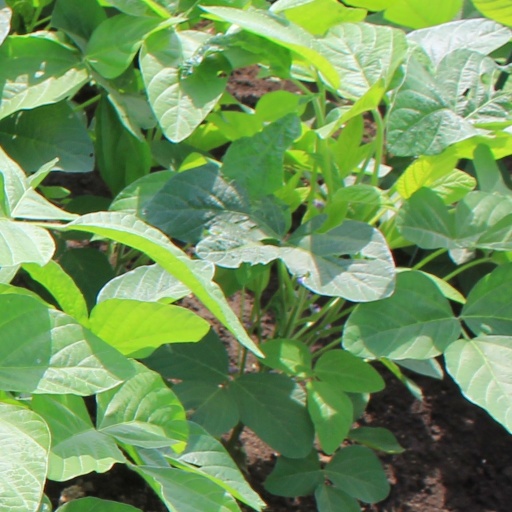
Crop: soybean